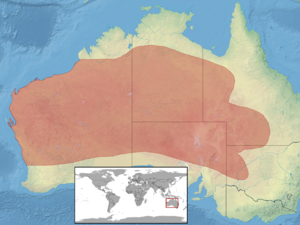
Ctenophorus nuchalis est une espèce de sauriens de la famille des Agamidae.